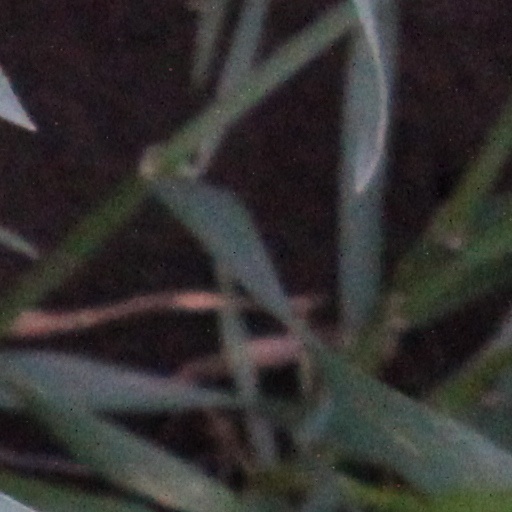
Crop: wheat